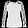
Label: Shirt